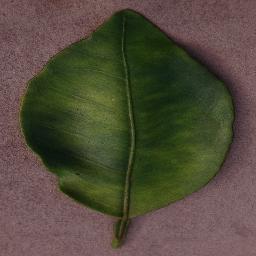
Label: Orange___Haunglongbing_(Citrus_greening)